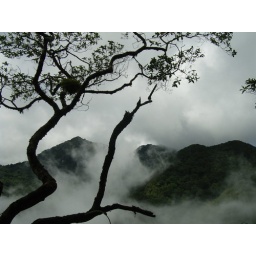
Morning walk in the cloud forest (a rain forest up very very high)